VestAndPage

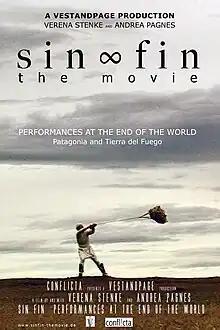
Movie poster of "sin∞fin – Performances at the End of the World", A VestAndPage production, Chile/Italy 2010

VestAndPage is an artist duo founded in 2006 by Verena Stenke (Germany) and Andrea Pagnes (Italy), working in contemporary performance art, visual art, and film. Their work is positioned within the social, political and environmental context of spherology, fragility, memory activation and communication, with a strong influence of the artists’ backgrounds in philosophy and theatre. They present meditative and ritualistic performances that challenge impermanence, transformation and self-awareness.